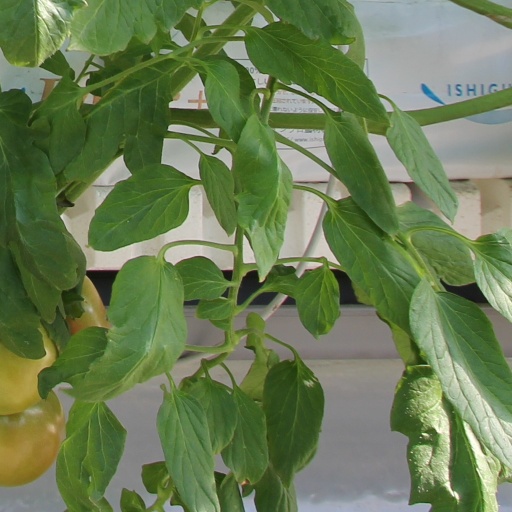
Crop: tomato